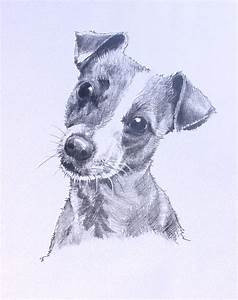
Label: cane